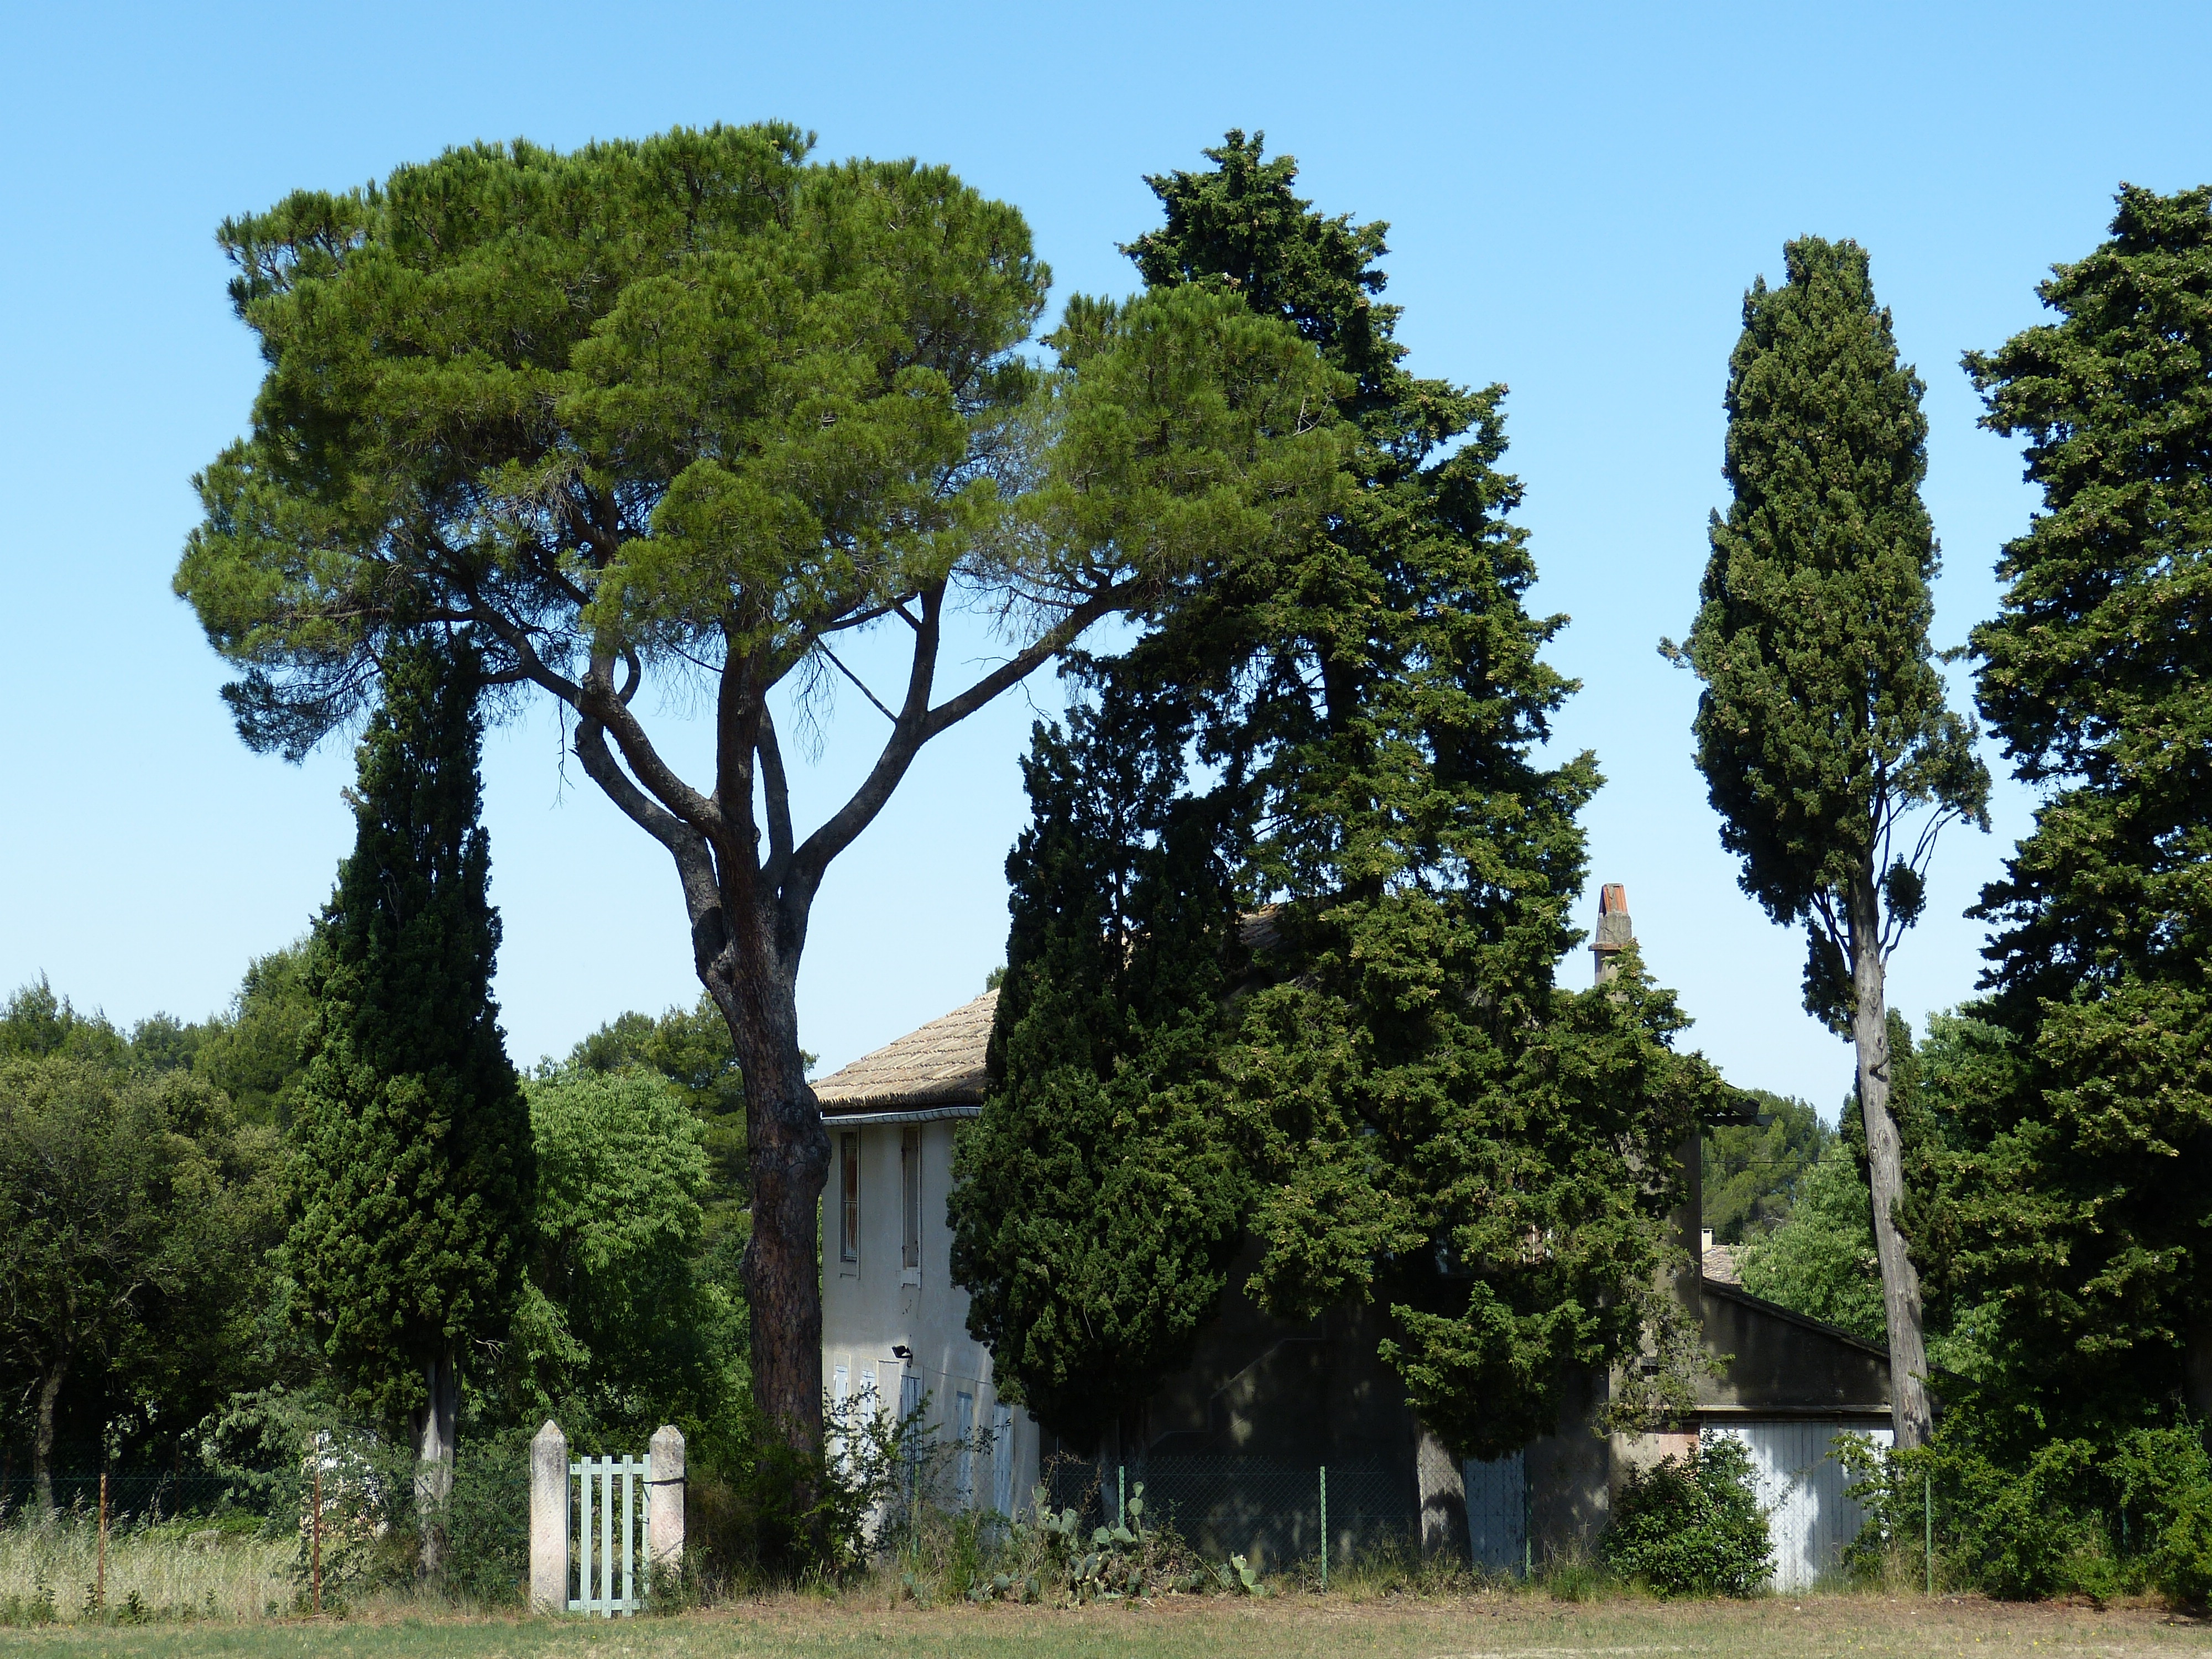
tree, nature, plant, home, france, pine, idyllic, botany, garden, gate, provence, ecosystem, rural area, south of france, rhone, biome, st remy, woody plant, land plant